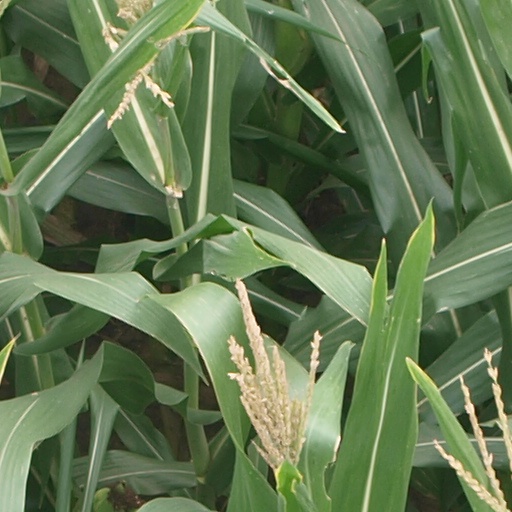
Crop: maize; corn